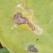
Crop: Tomato
Condition: alternaria-d